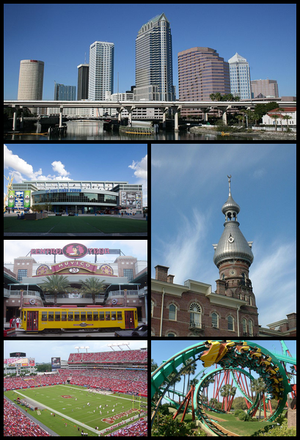
Tampa est une ville américaine, siège du comté de Hillsborough sur la côte occidentale de l'État de Floride. Elle se situe à environ 300 km au nord-ouest de Miami, sur la baie de Tampa. Découverte au début du XVIᵉ siècle par les Espagnols, la ville est fondée autour du fort Brooke et connaît un véritable essor après la découverte du phosphate en 1883.